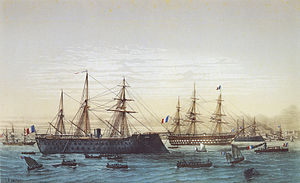
Magenta (panserskib)
Magenta i forgrunden, og Napoleon og Solferino bagved.
Det franske panserskib Magenta var sammen med søsterskibet Solferino de eneste bredsidearmerede panserskibe, der rådede over to kanondæk. Skibene var bygget af træ, og de var forsynet med en ekstra kraftig vædderstævn, med en 14 ton stålkegle i spidsen. Magenta var opkaldt efter en by i Italien, hvor den franske hær i 1859 vandt en sejr over den østrigske hær.